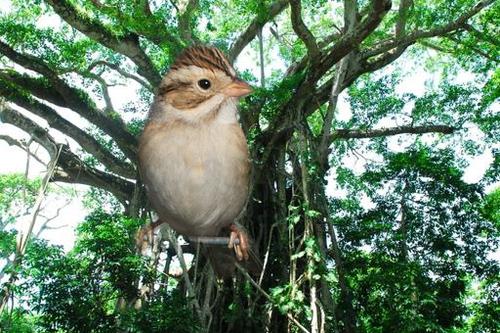
Bird species: Clay_colored_Sparrow
Bird type: landbird
Background: land